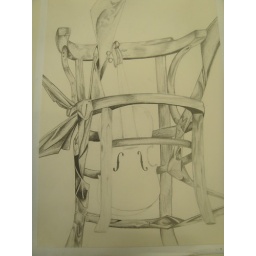
Observational drawing of a set up still life-Guitar inside a wooden chair with silver foil paper wrapped around it.